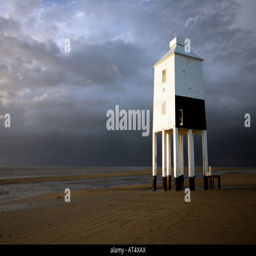
wooden lighthouse on the beach , with approaching storm clouds in the background